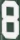
Number: 8